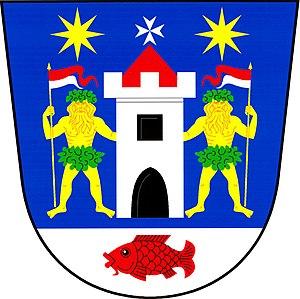
Pičín est une commune du district de Příbram, dans la région de Bohême-Centrale, en République tchèque. Sa population s'élevait à 642 habitants en 2020.